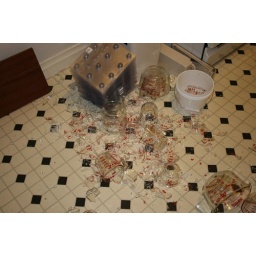
the shelf in the kitchen that held all my pyrex fell.